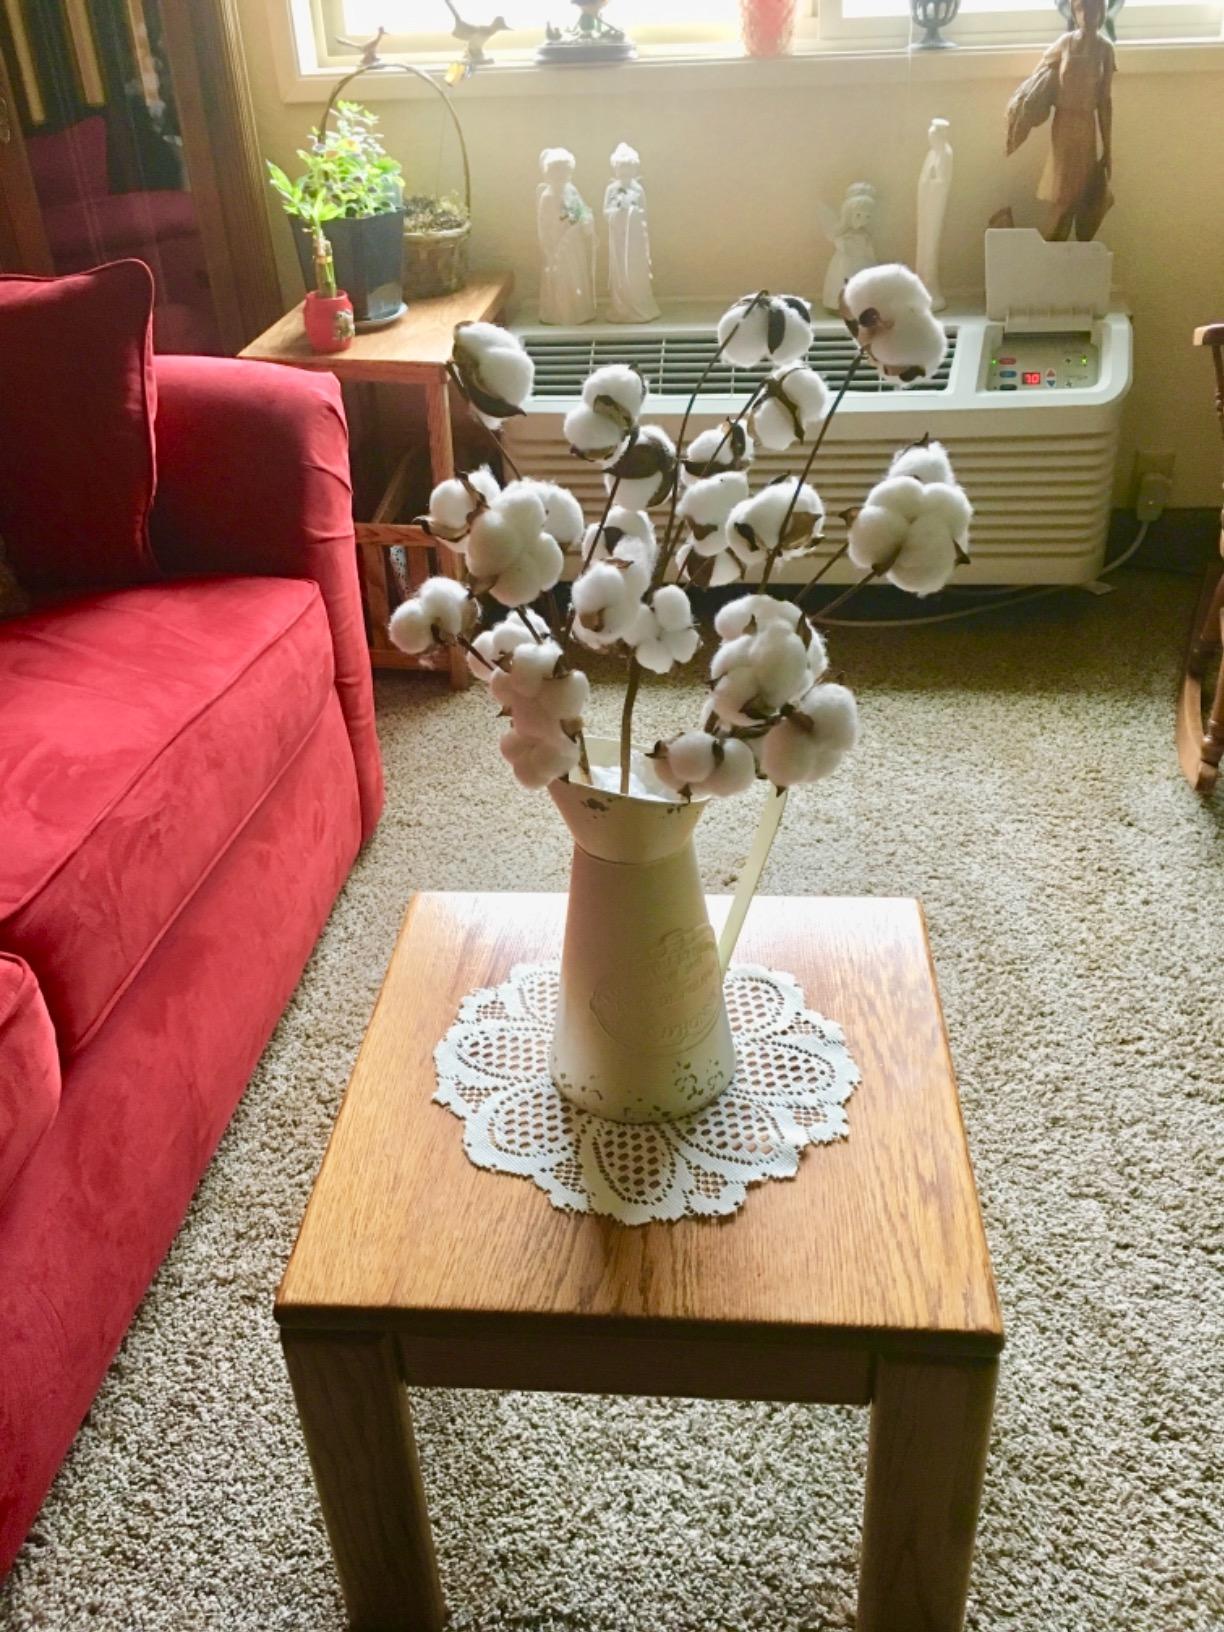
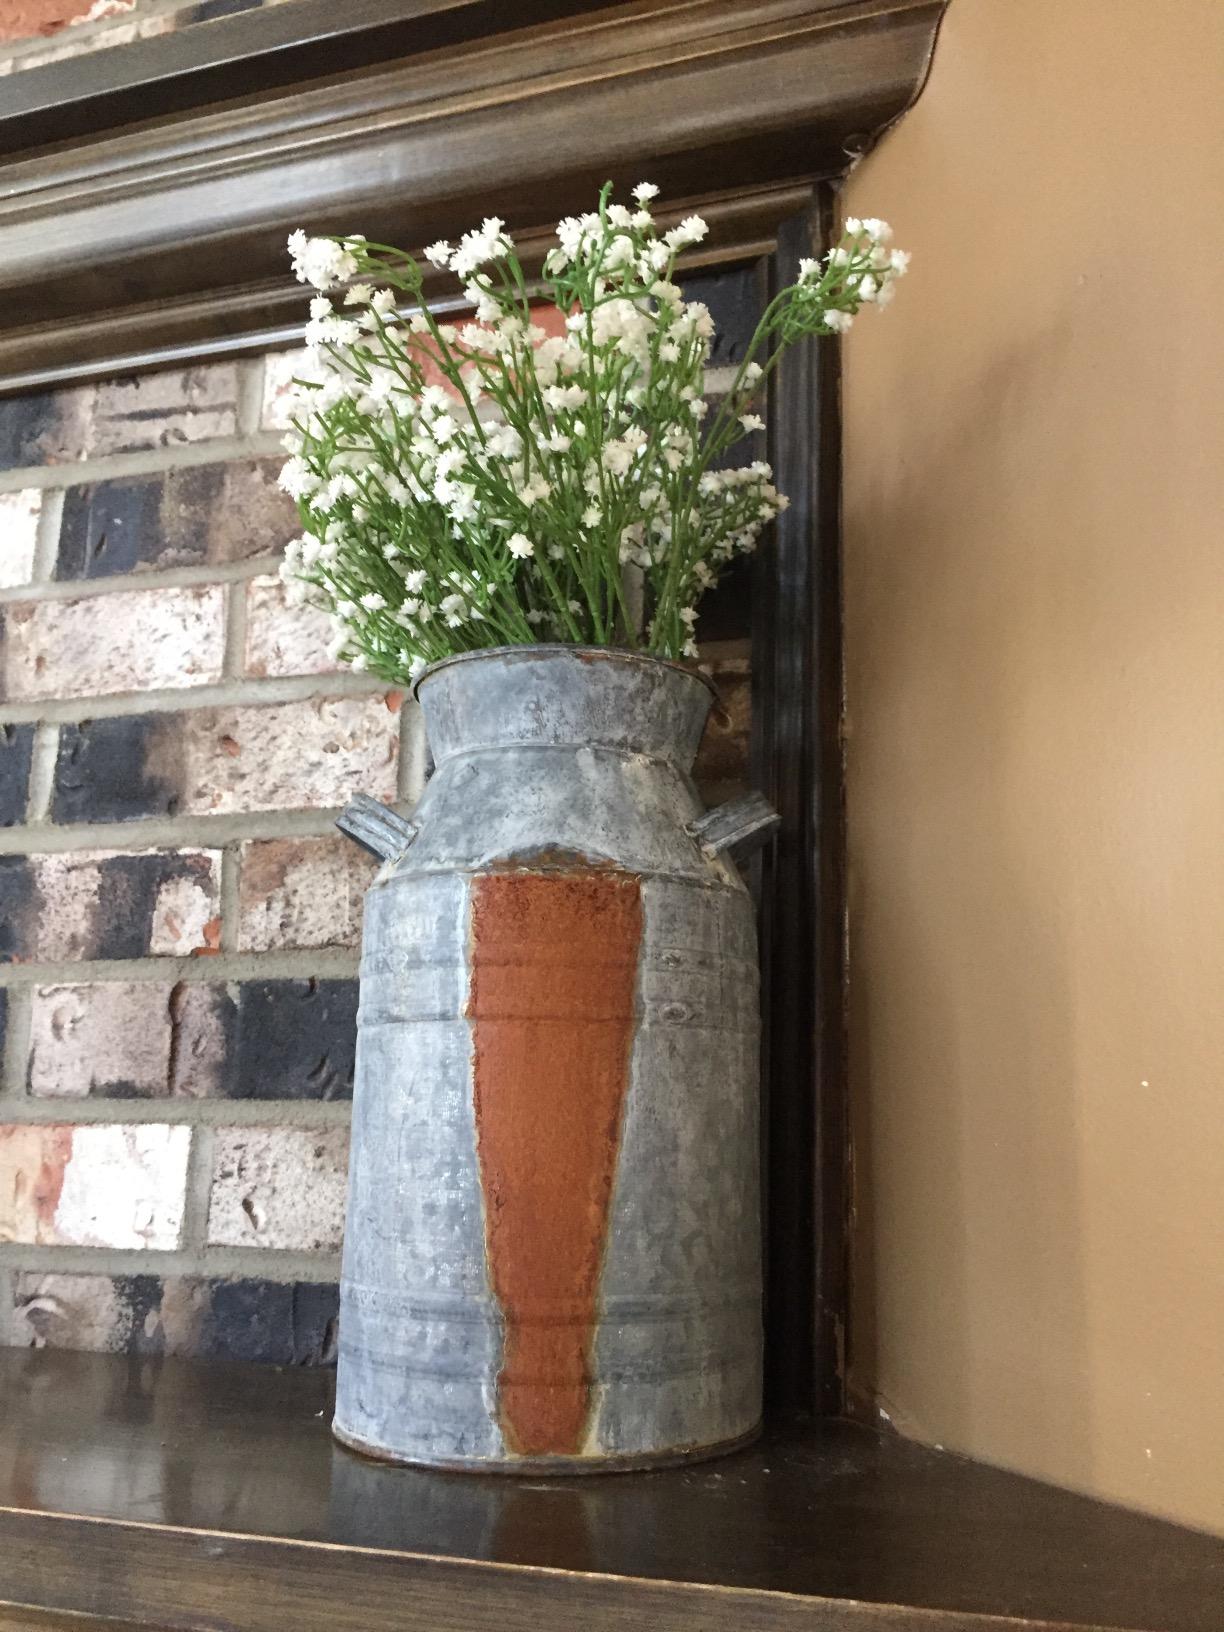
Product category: vase
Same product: no